Abdullatif M. Al Shamsi

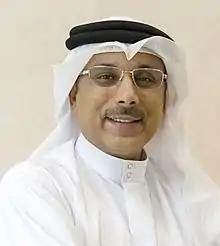
Al Shamsi in 2016

Abdullatif M. Al Shamsi is an Emirati academic and author focused on technology-oriented educational management. Academic Advisor to HH Sheikha Bodour bint Sultan bin Muhammad Al Qasimi. He was the President & CEO of the non-profit, UAE government owned Higher Colleges of Technology, which is the largest higher education institution in the UAE. He has held this role since March 2015 when he was appointed by Federal Decree by UAE President Sheikh Khalifa bin Zayed Al Nahyan.